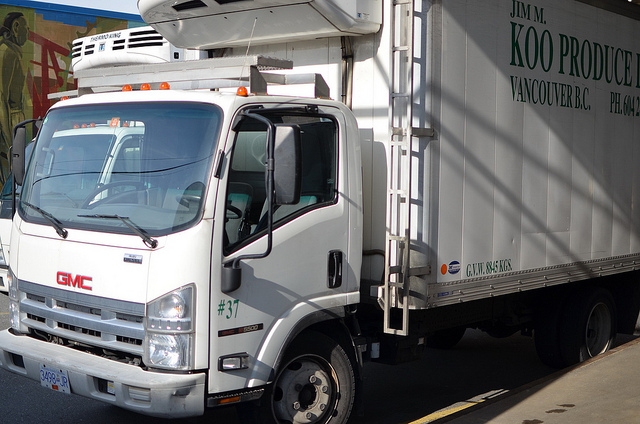
A small transport truck with a white trailer.

A close up of a white delivery truck parked next to a sidewalk

A truck is ready to haul produce to the next destination

A truck is sitting parked on a road.

a close up of a truck with another truck behind it